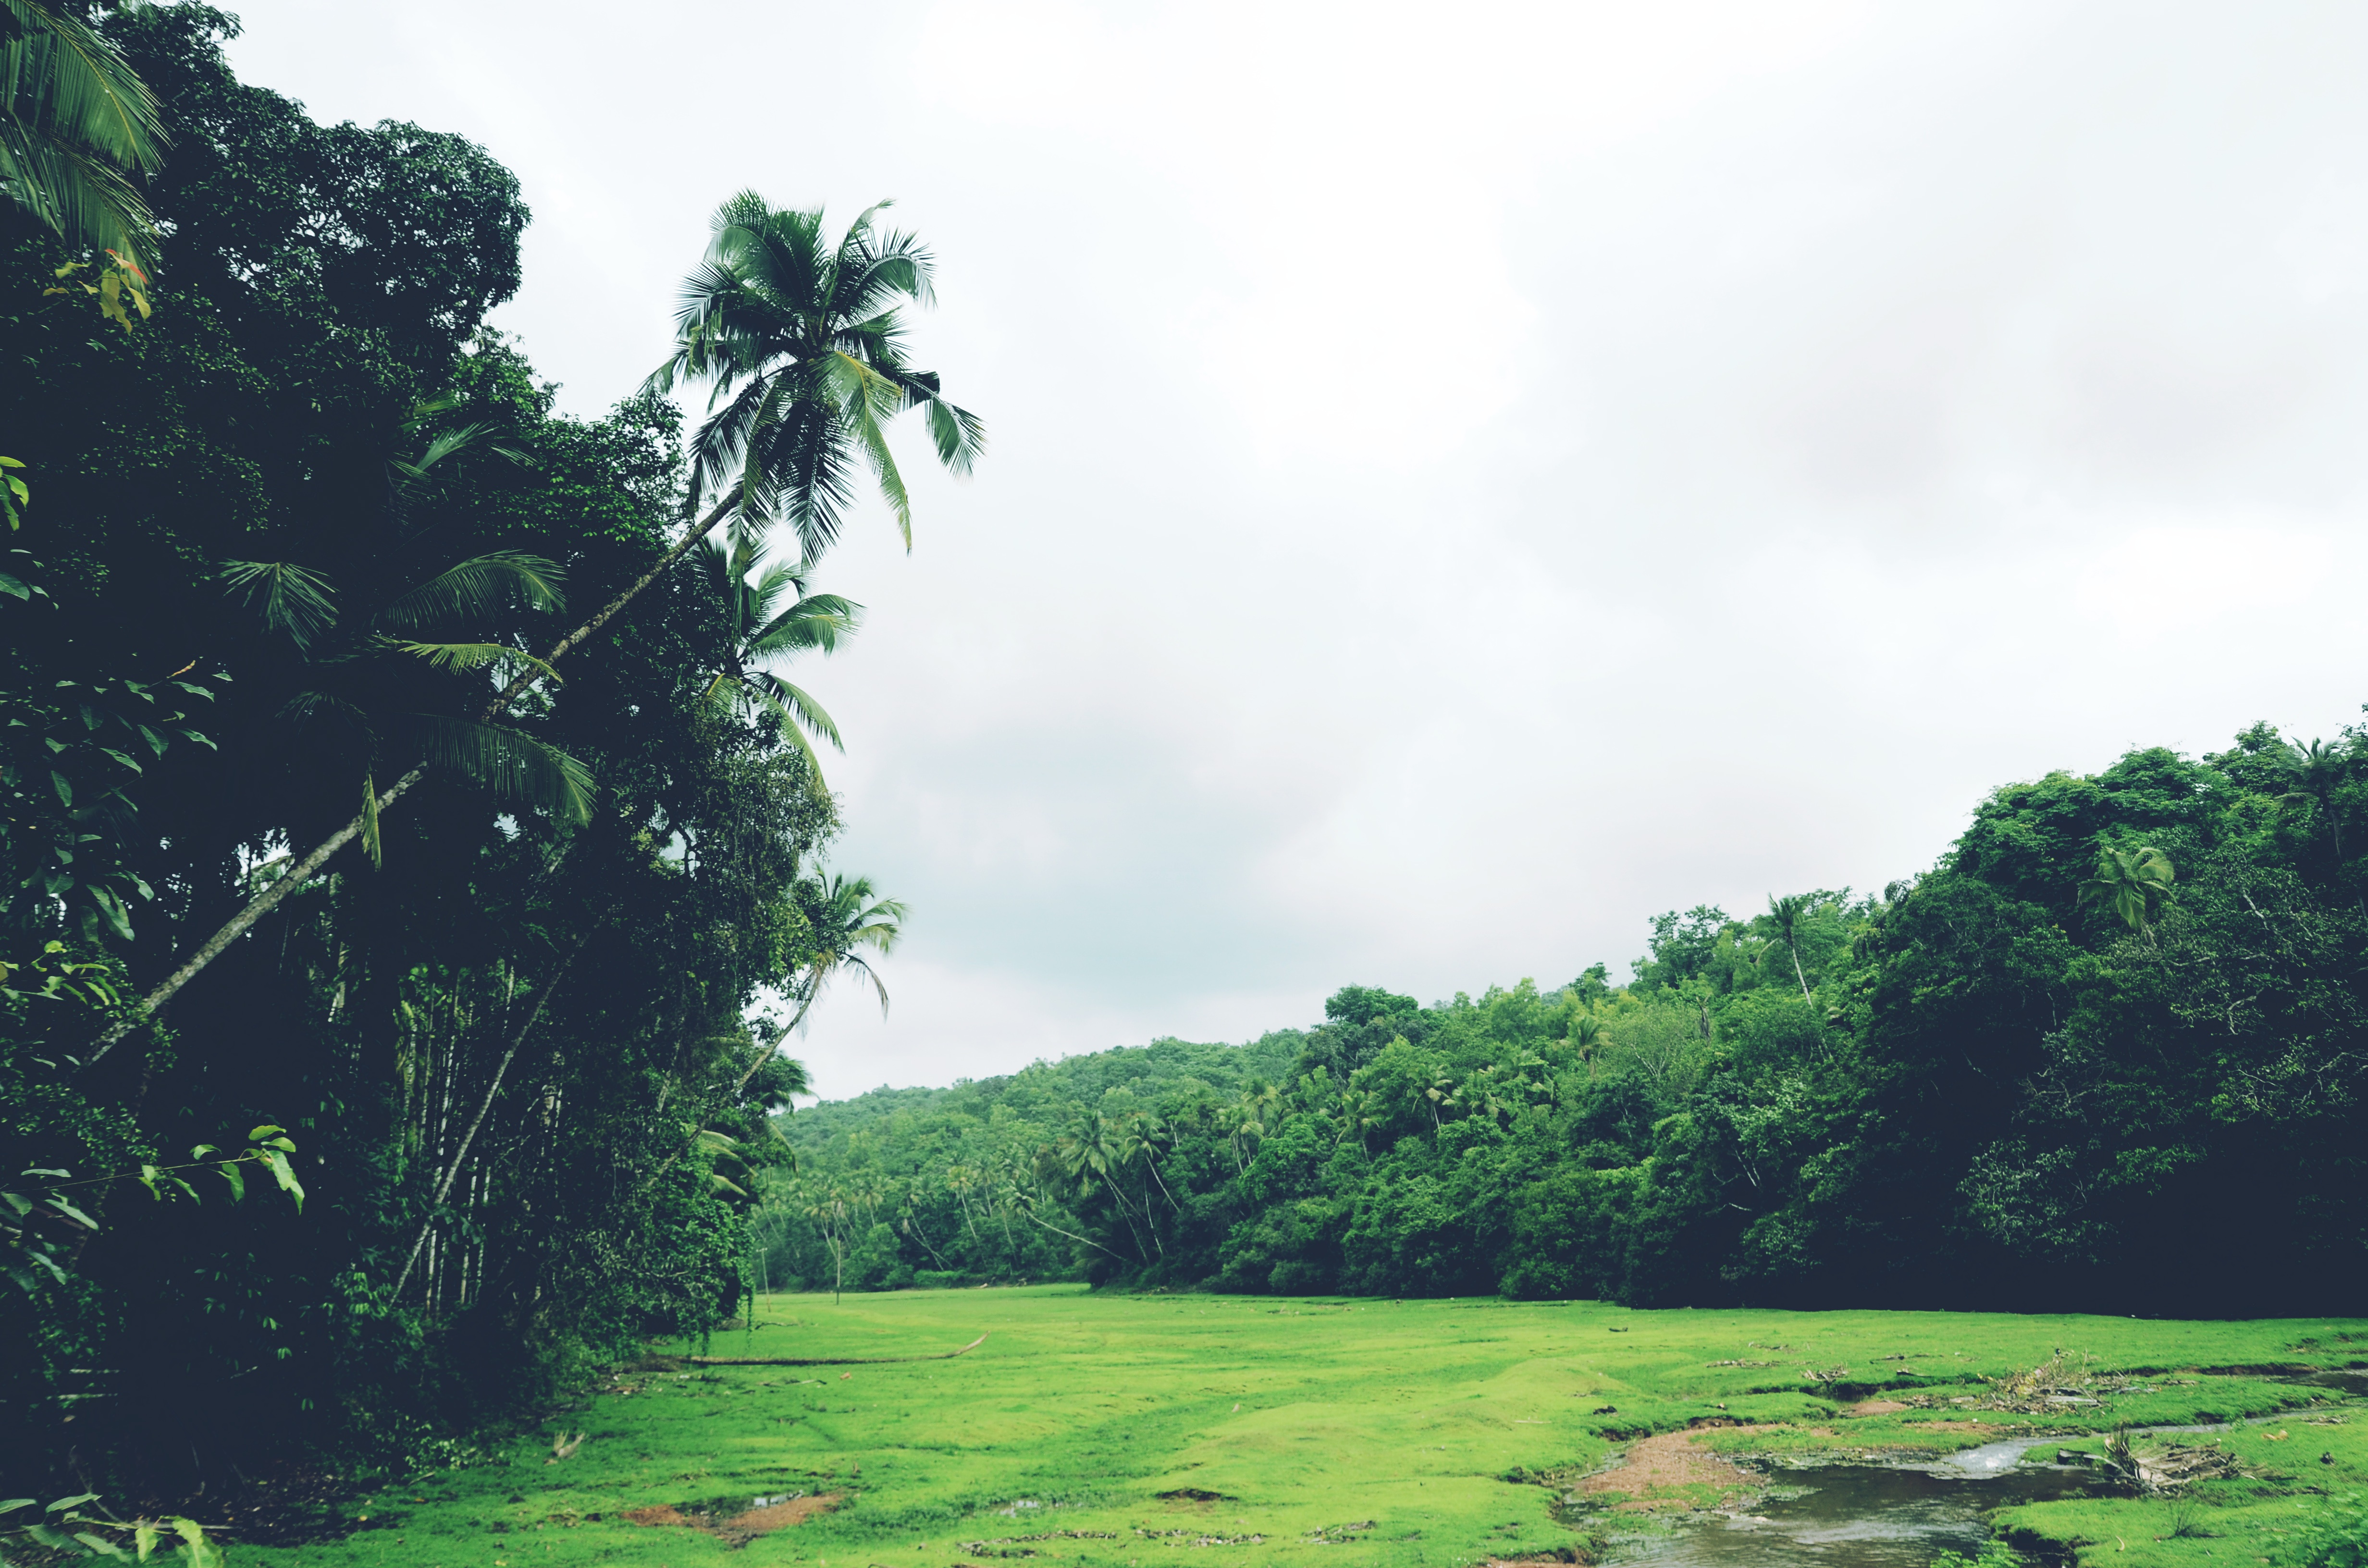
landscape, tree, nature, forest, grass, plant, sky, field, meadow, sunlight, leaf, hill, flower, green, jungle, soil, agriculture, vegetation, rainforest, plantation, habitat, tropics, ecosystem, rural area, natural environment, atmospheric phenomenon, woody plant